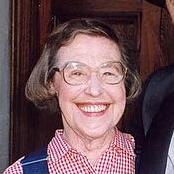
Age: 52